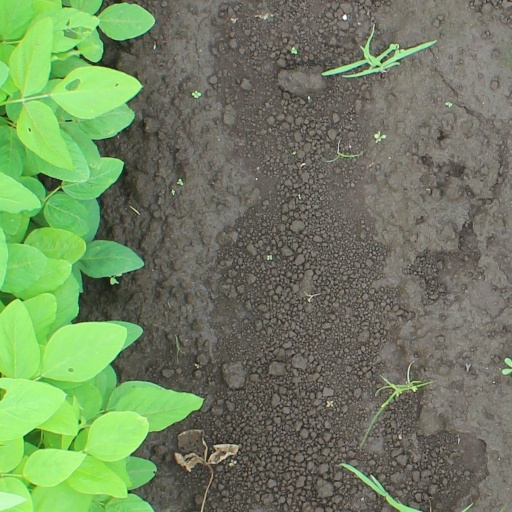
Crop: soybean